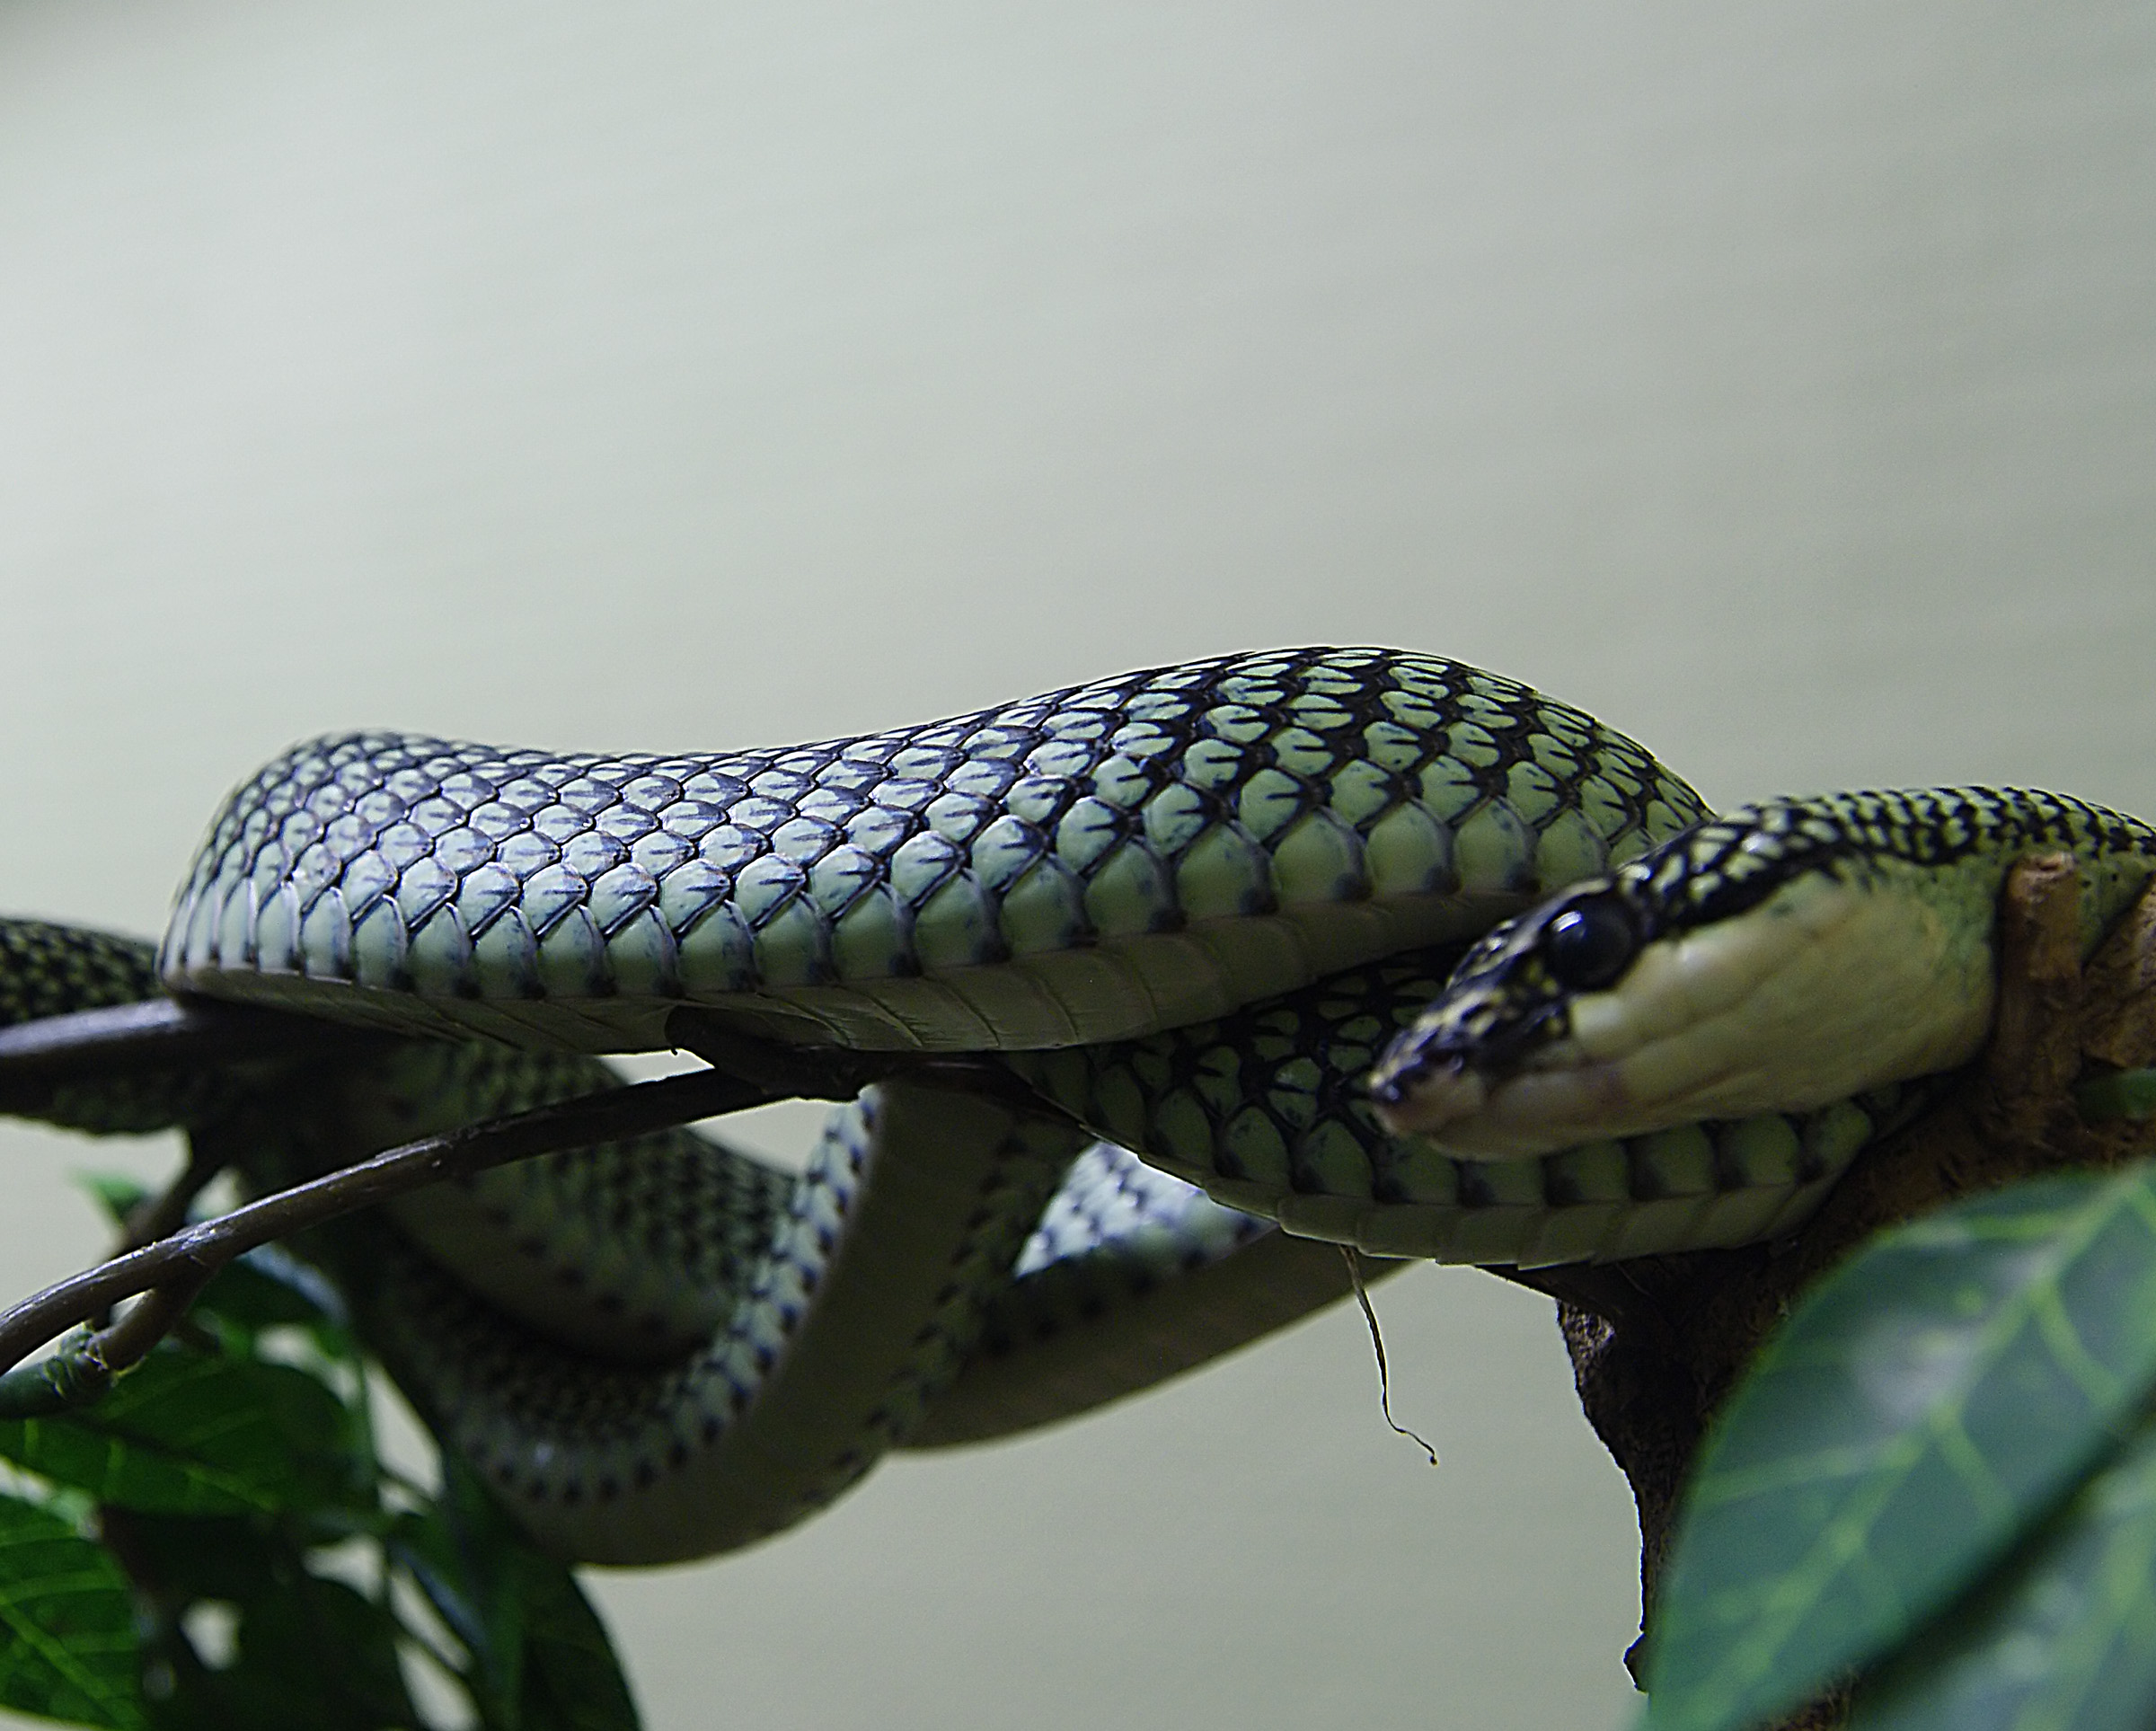
green, reptile, fauna, publicdomain, snake, vertebrate, ornateglidingsnake, snakes, serpent, elapidae, mamba, scaled reptile